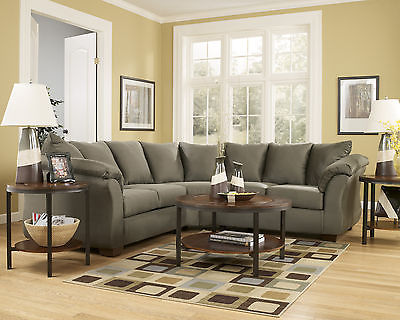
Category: sofa